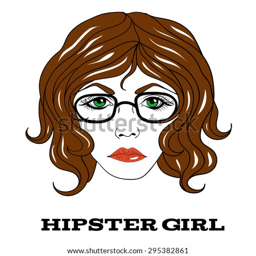
portrait of a hipster girl